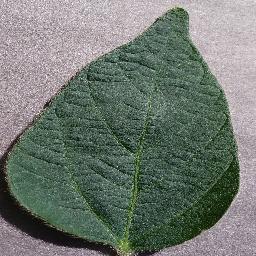
Label: Soybean___healthy